Container-based sanitation

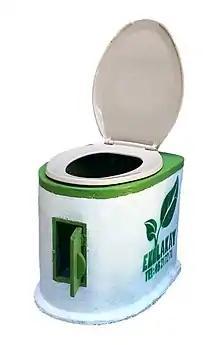
Example of a container-based toilet – "EkoLakay" by SOIL

A study by Worldbank published in 2019 states that CBS emerged as an alternative service approach for the urban poor in about 2009.